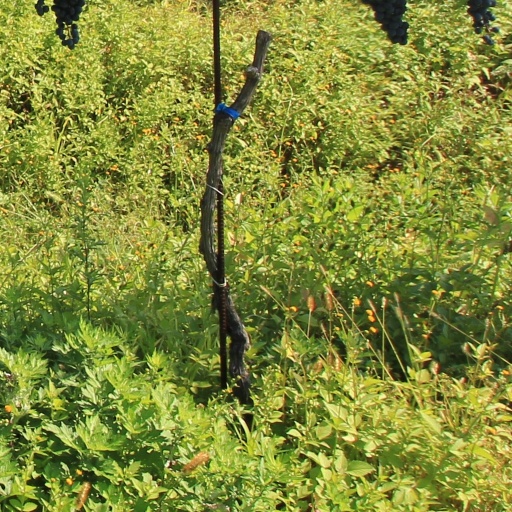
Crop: grape